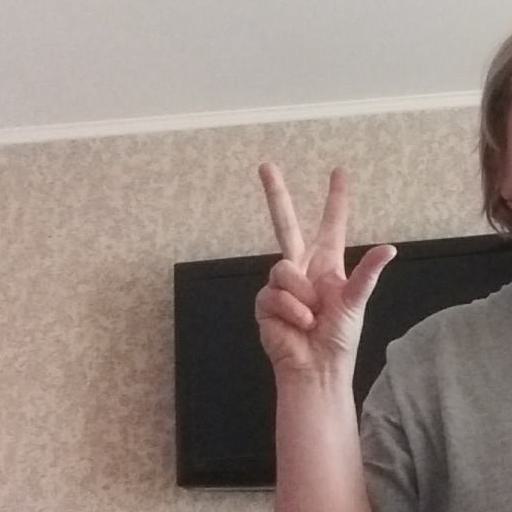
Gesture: three2